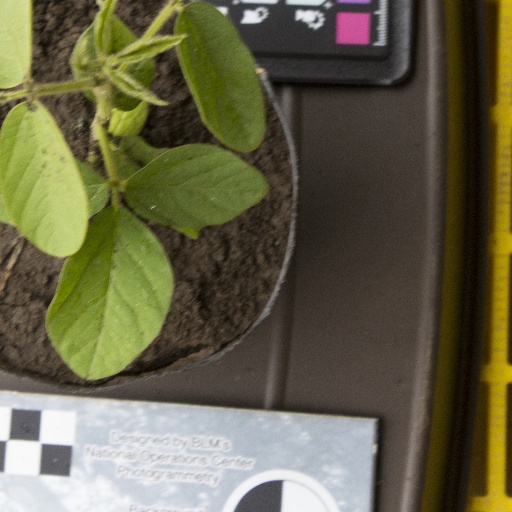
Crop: soybean